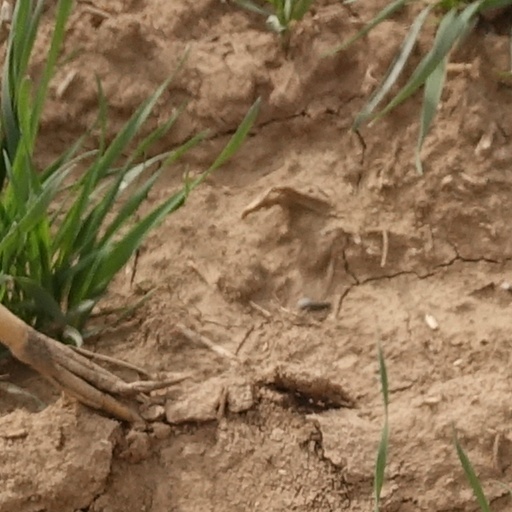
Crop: wheat